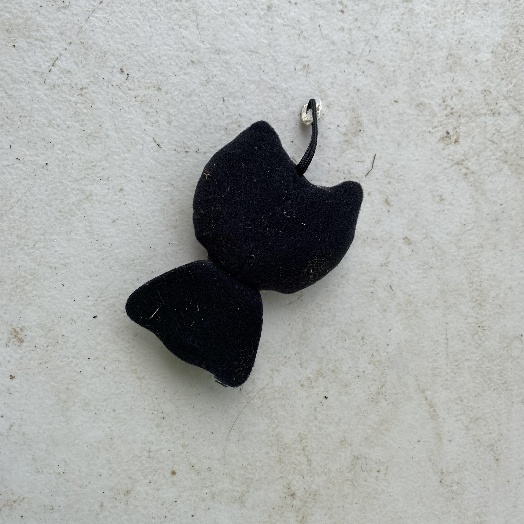
Label: Miscellaneous Trash